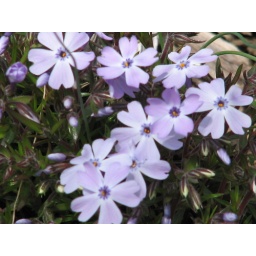
pink flowers by bigshoot1966